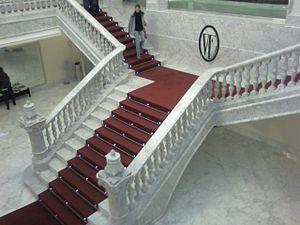
Le Théâtre Victoria Eugenia est un théâtre situé dans la ville basque de Saint-Sébastien et nommé en l'honneur de Victoire-Eugénie de Battenberg, épouse d'Alphonse XIII.